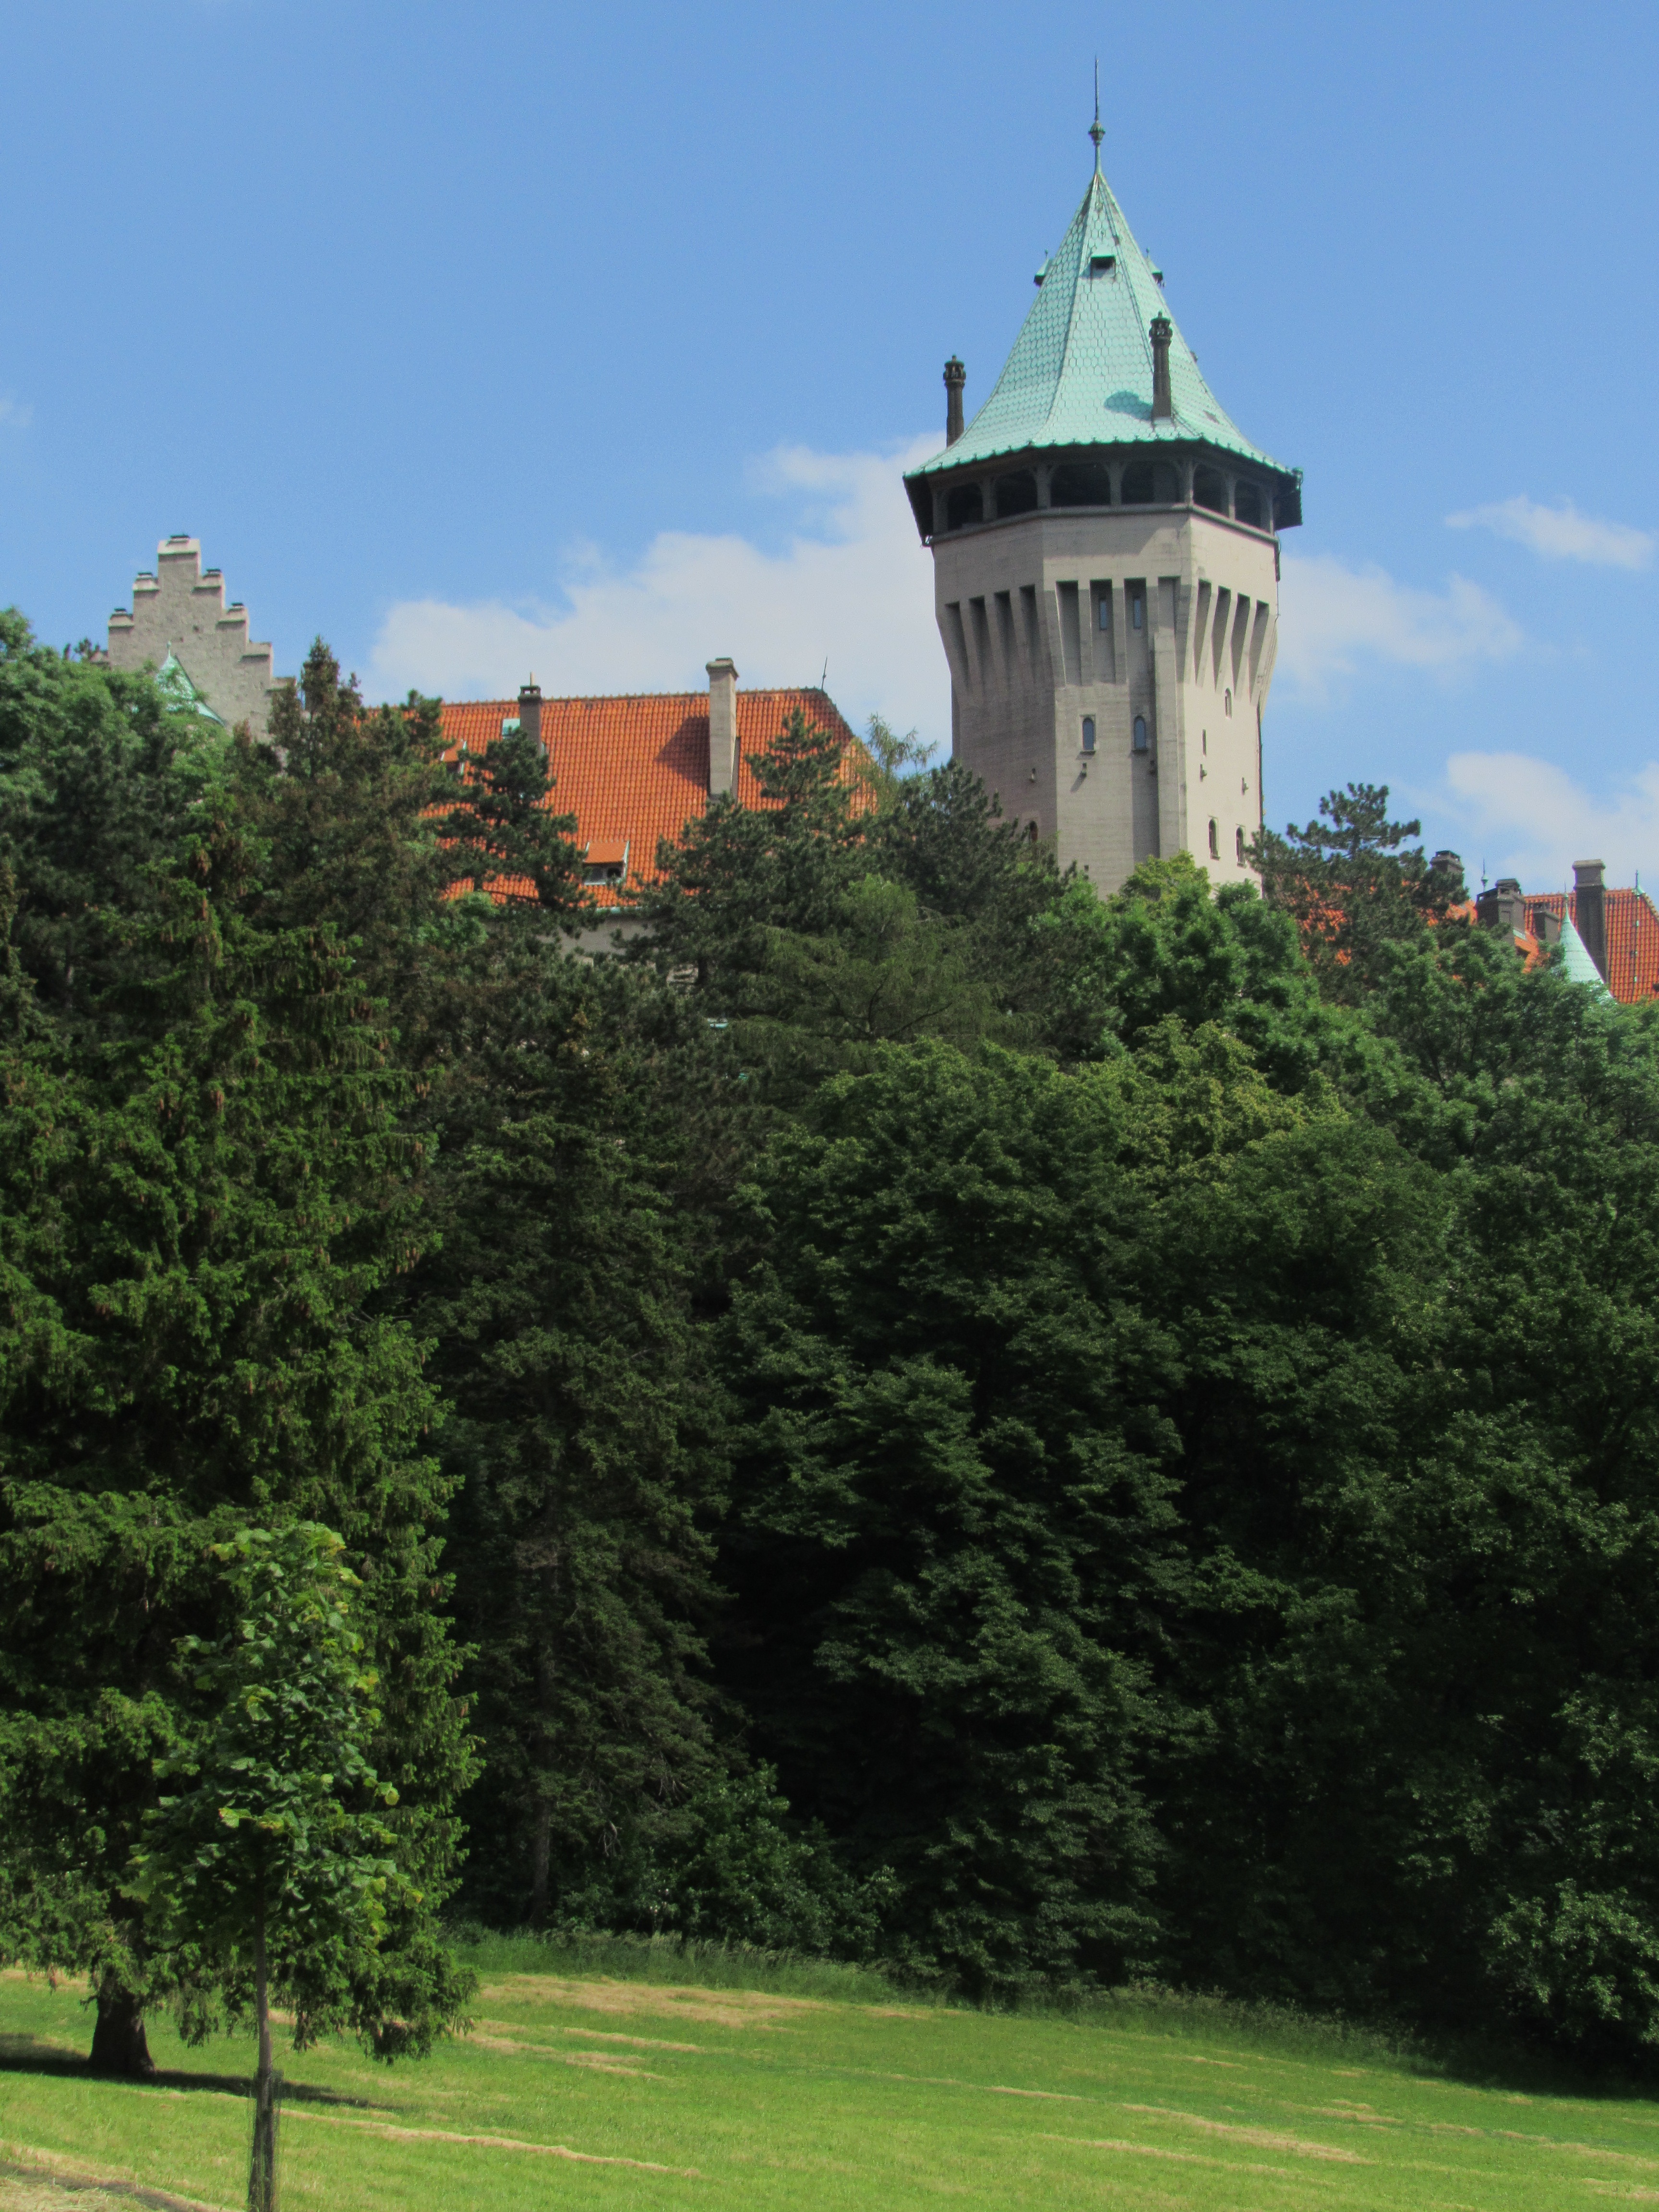
tree, architecture, building, chateau, tower, park, castle, slovakia, smolenice